Donna Ritchie

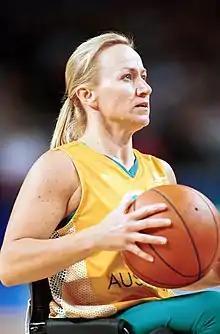
Ritchie poises with the ball for a free throw during 2000 Summer Paralympics match

Donna Ritchie (born 28 December 1963 in Manly, New South Wales is an Australian former wheelchair basketball player. She was part of the silver medal-winning Australia women's national wheelchair basketball team at the 2000 Summer Paralympics.